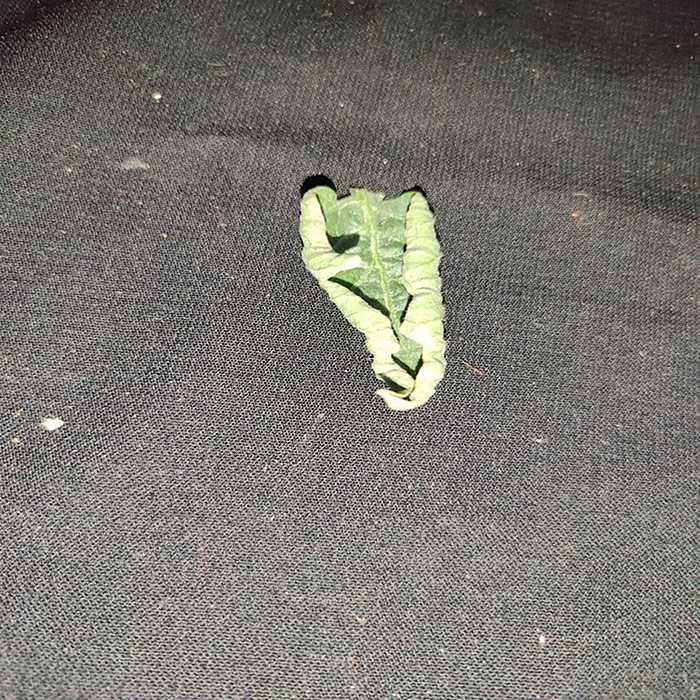
Plant: Tomato
Label: Tomato leaf curl virus